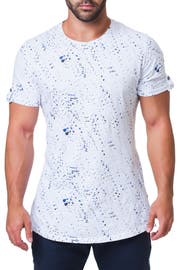
allover paint splatter pop in offset duotones on a cotton t tee finished for sport with a longer hem and decorative button tab on the sleeve